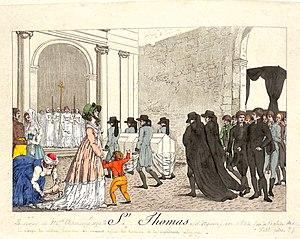
Le corps de Mlle Chameroy est reçu à St Thomas (d'Aquin) en 1802 (ou à l'église des Petits-pères
Marie-Adrienne Chameroy, née le 5 mai 1779 à Paris où elle est morte le 15 octobre 1802, est une danseuse à l’Opéra de Paris.